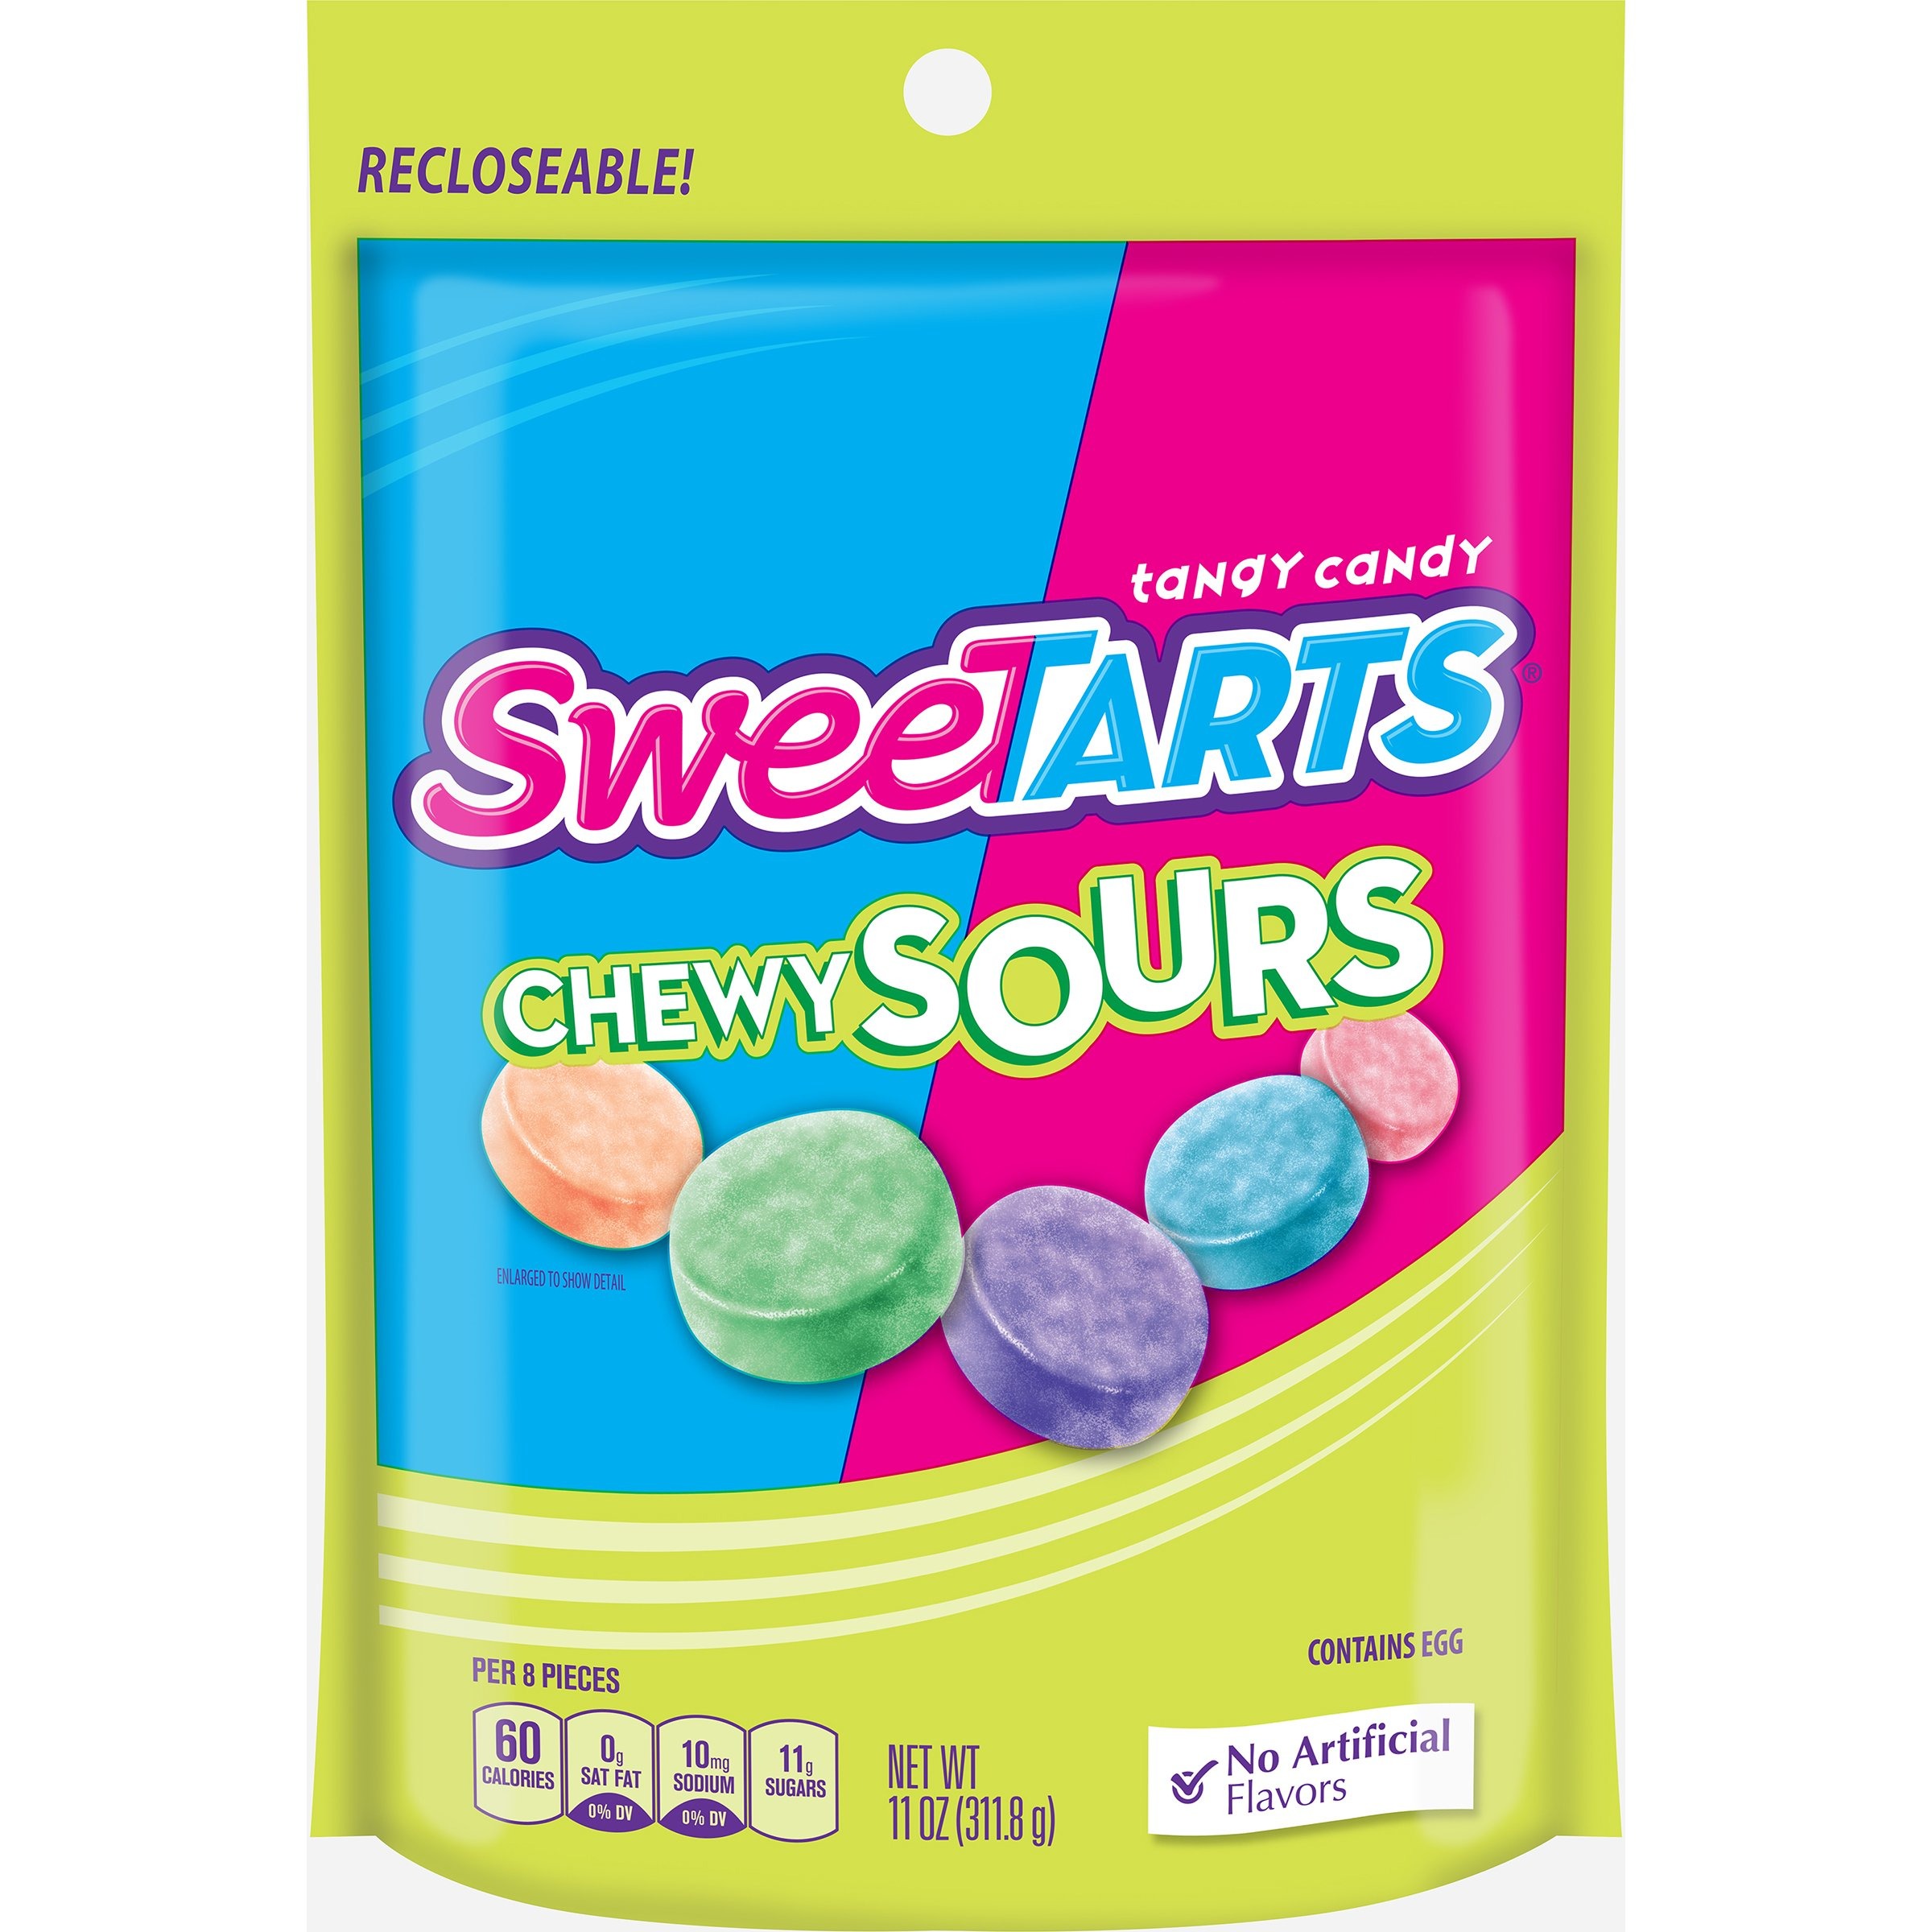
Item Name: SweeTARTS Chewy Sours Resealable Bag, 11 Ounce
Bullet Point 1: TANGY CANDY
Bullet Point 2: CONTAINS EGG
Bullet Point 3: 60 CALORIES PER SERVING
Bullet Point 4: NO ARTIFICIAL FLAVORS
Bullet Point 5: RECLOSEABLE BAG
Value: 11.0
Unit: Ounce

Price: 8.93